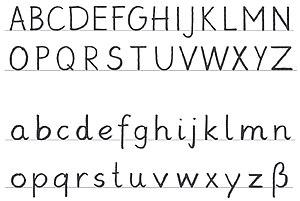
Le script, aussi appelé écriture script, écriture scripte ou aussi écriture imprimée, est une écriture manuscrite propre aux systèmes d’écriture latin et, par extension, grec et cyrillique, dans lequel les lettres ne sont pas liées les unes aux autres et dont le tracé correspond approximativement, en le simplifiant, à celui des caractères typographiques utilisés en imprimerie. Elle s’oppose habituellement à l’écriture cursive d’aujourd’hui, aussi appelée écriture courante, où les tracés simplifiés des caractères sont liés.